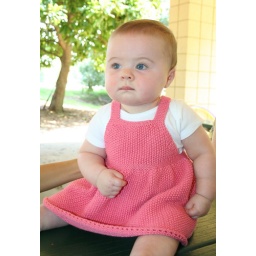
stinkin' cute in her dress - 8/2/08